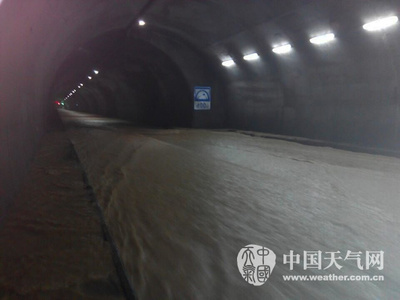
Weather: rain or strom